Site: brandenburg
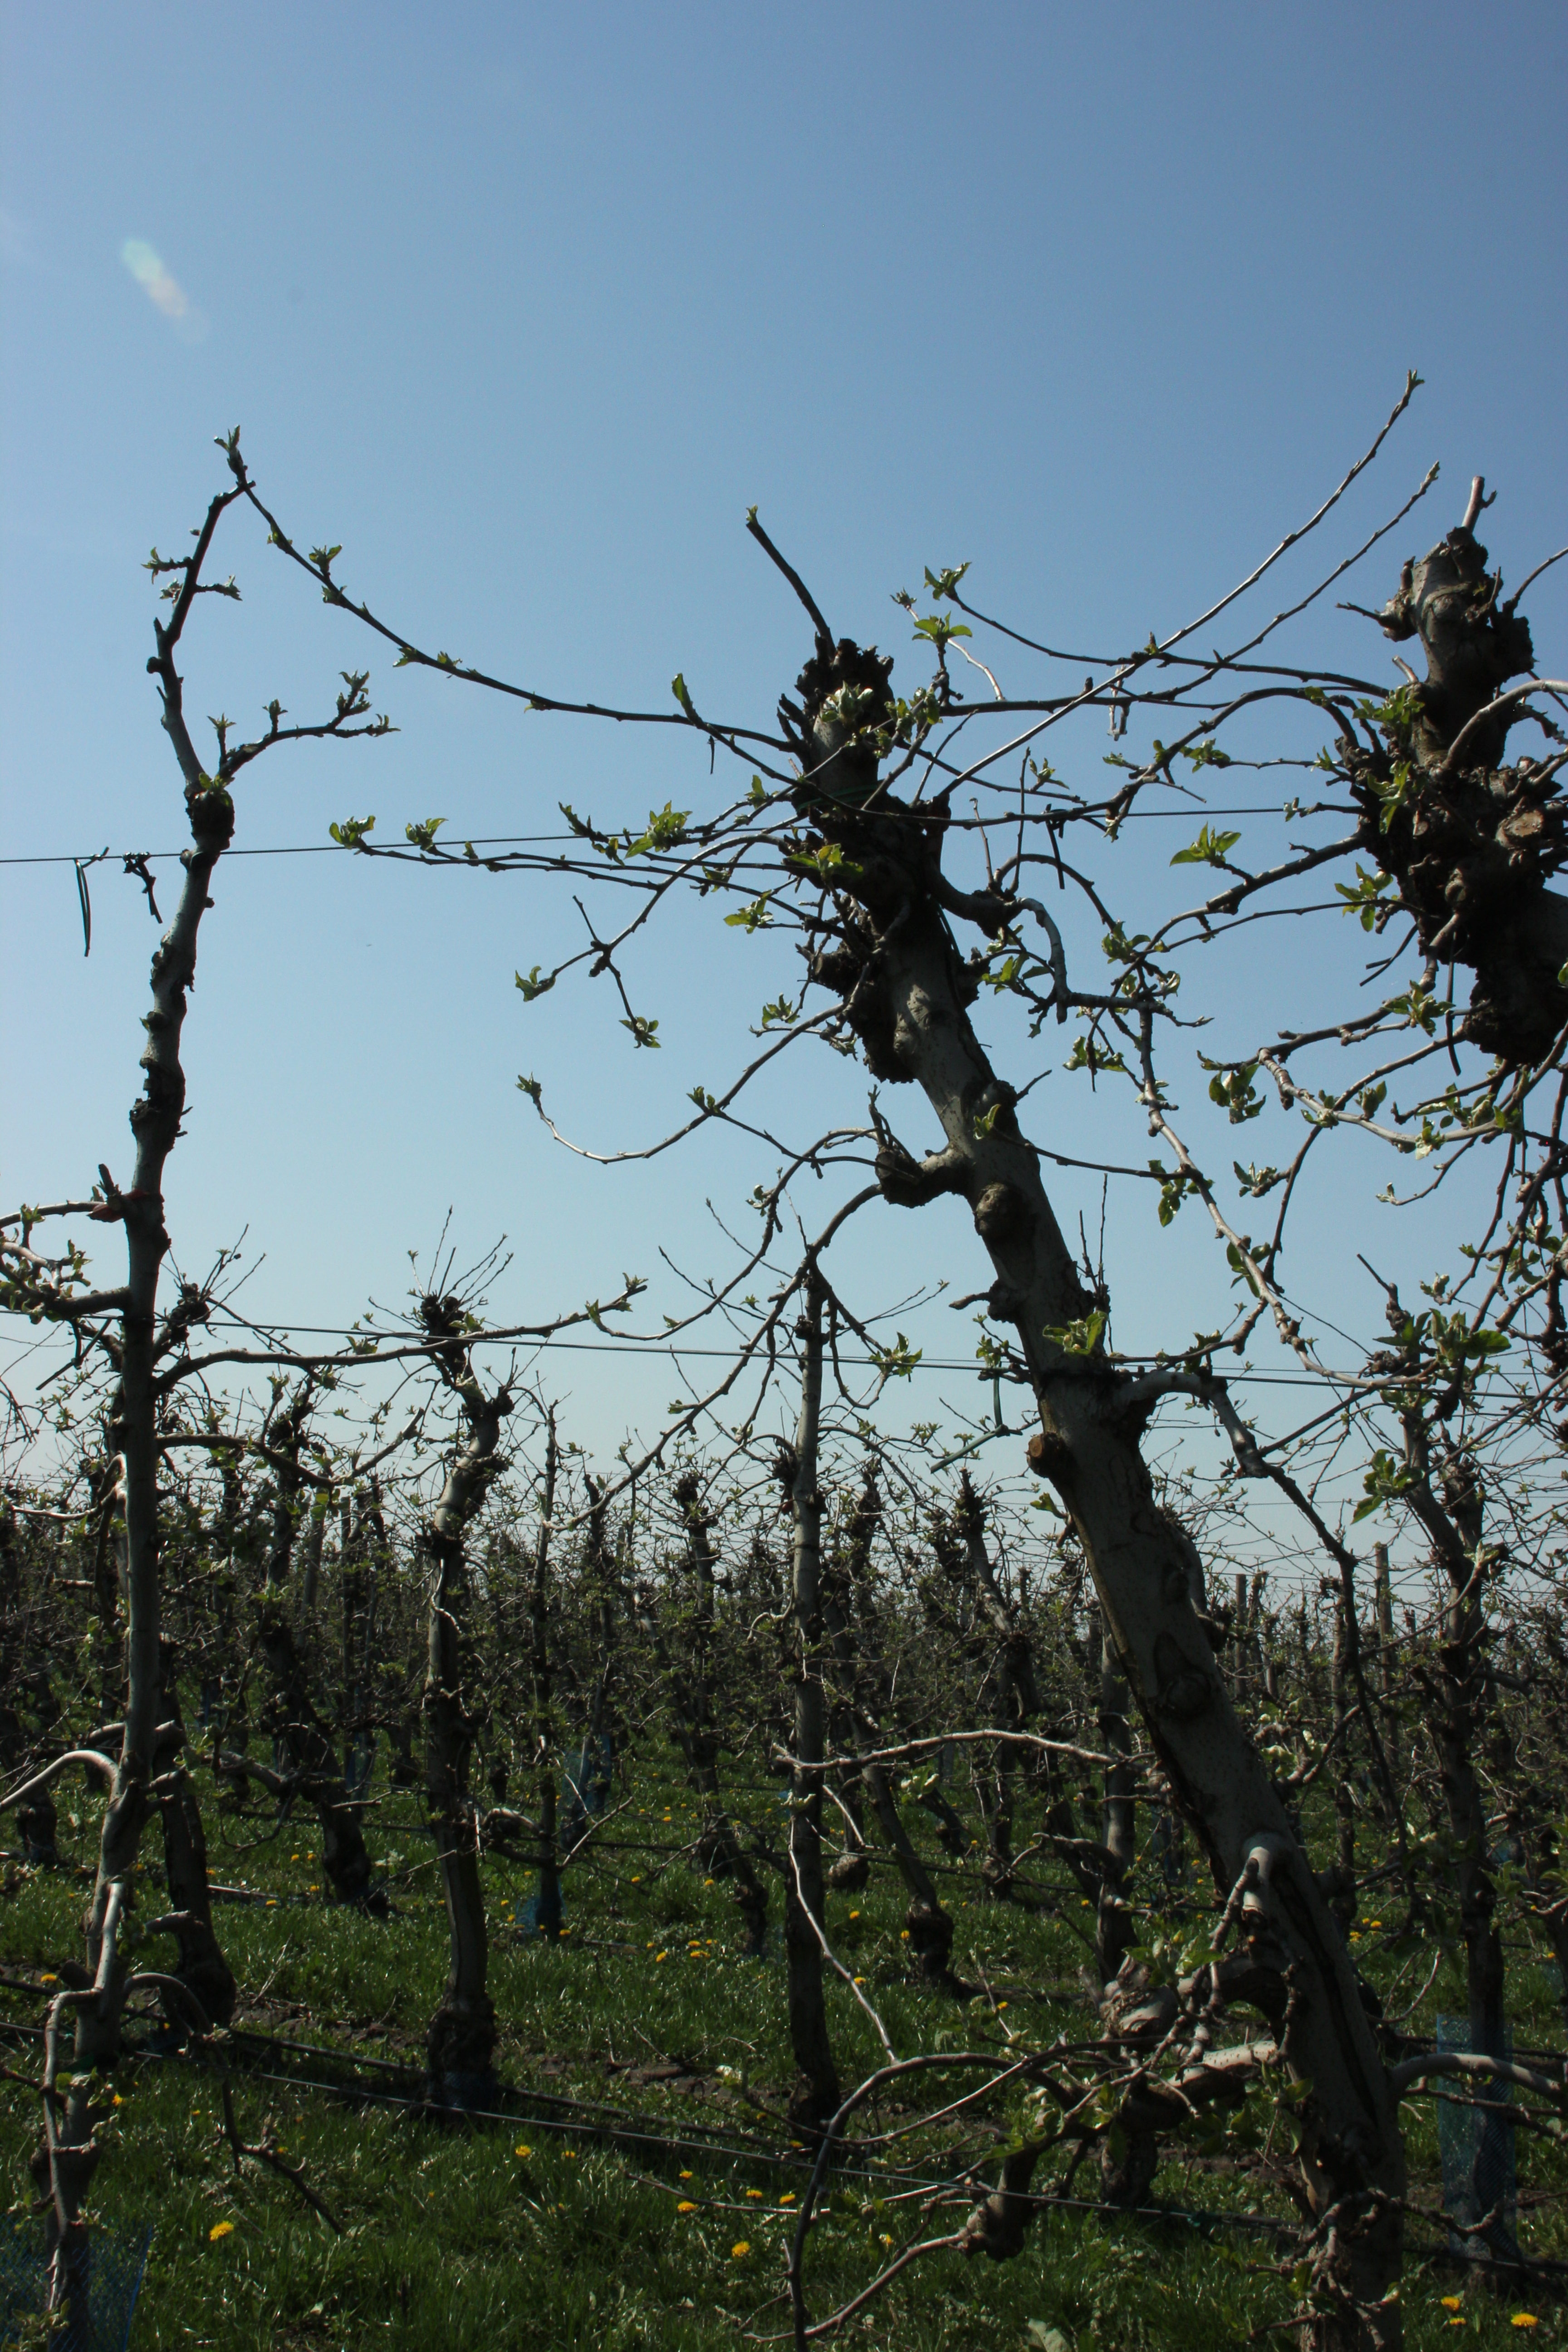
Growth stage (BBCH 56): Inflorescence emergence